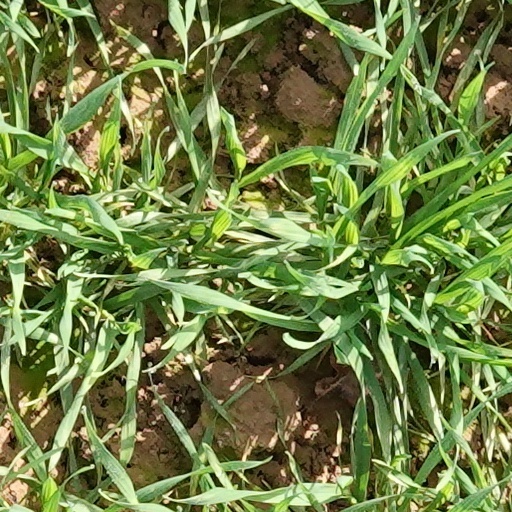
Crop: wheat